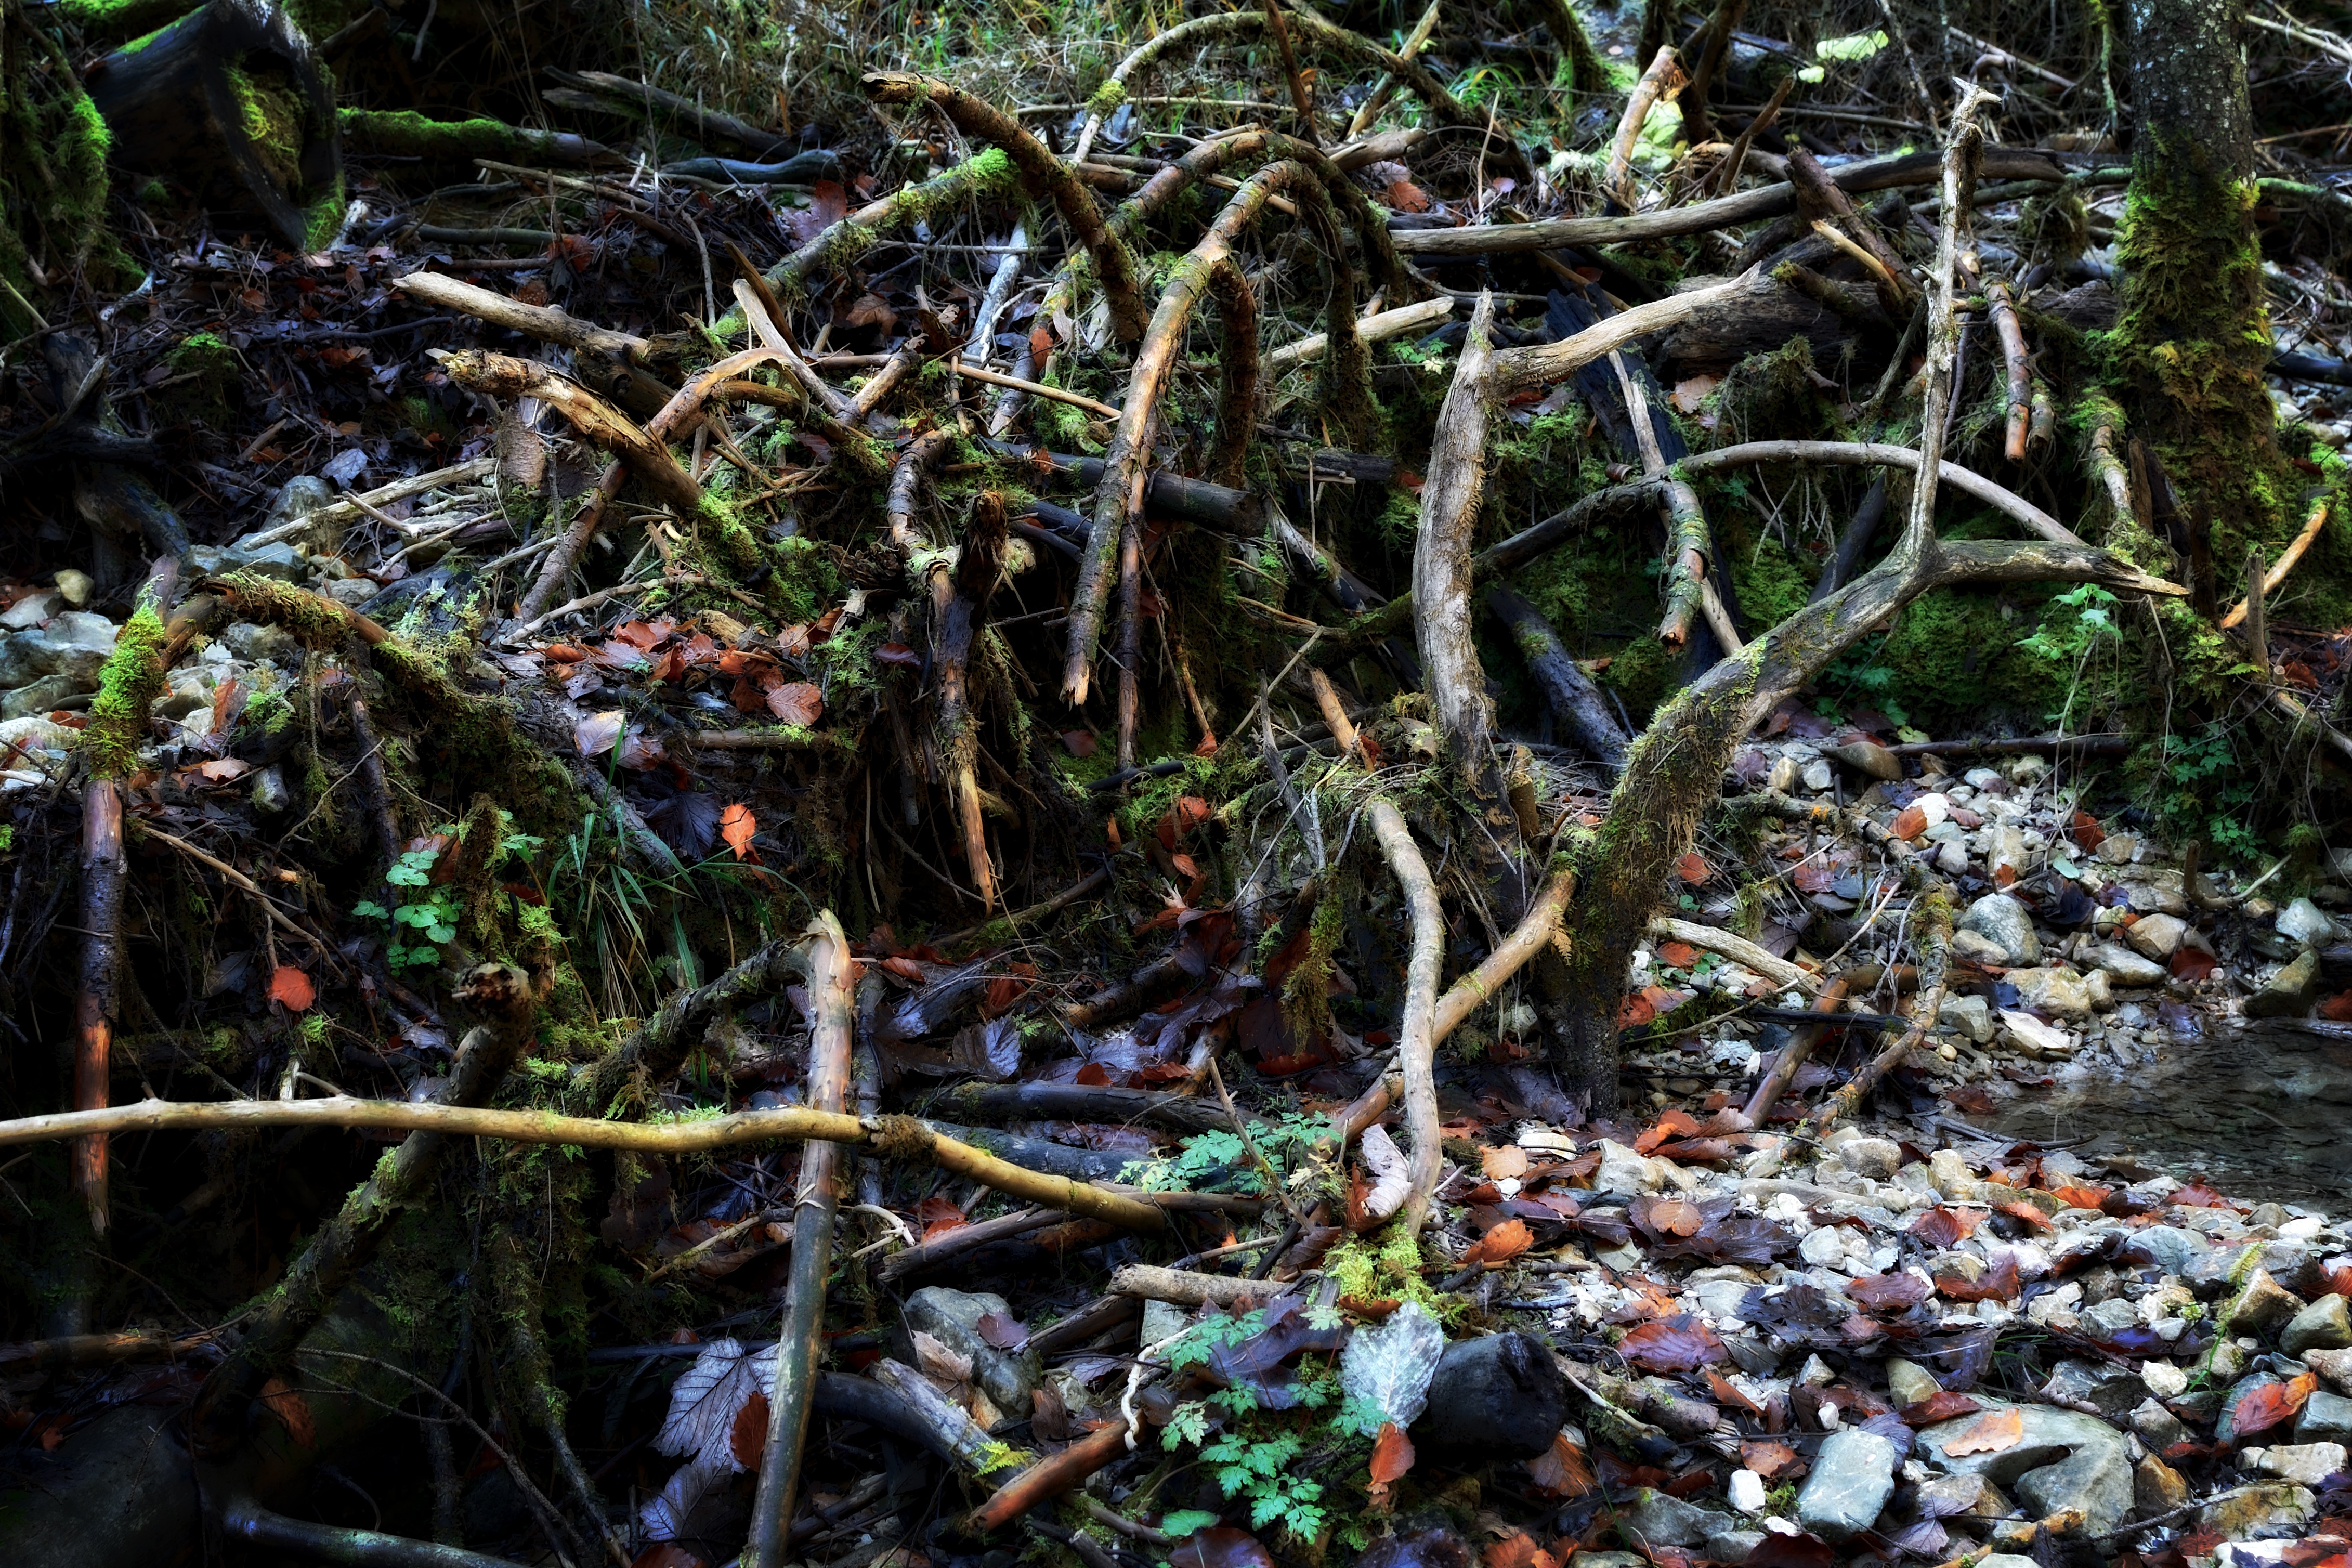
tree, nature, forest, branch, plant, wood, leaf, flower, old, atmosphere, wildlife, environment, jungle, storm, broken, dead, flora, tribe, aesthetic, rainforest, branches, wetland, disaster, gnarled, woodland, habitat, damage, mood, tree trunks, waldsterben, tangle, fractal, environmental protection, dead plant, end time, natural environment